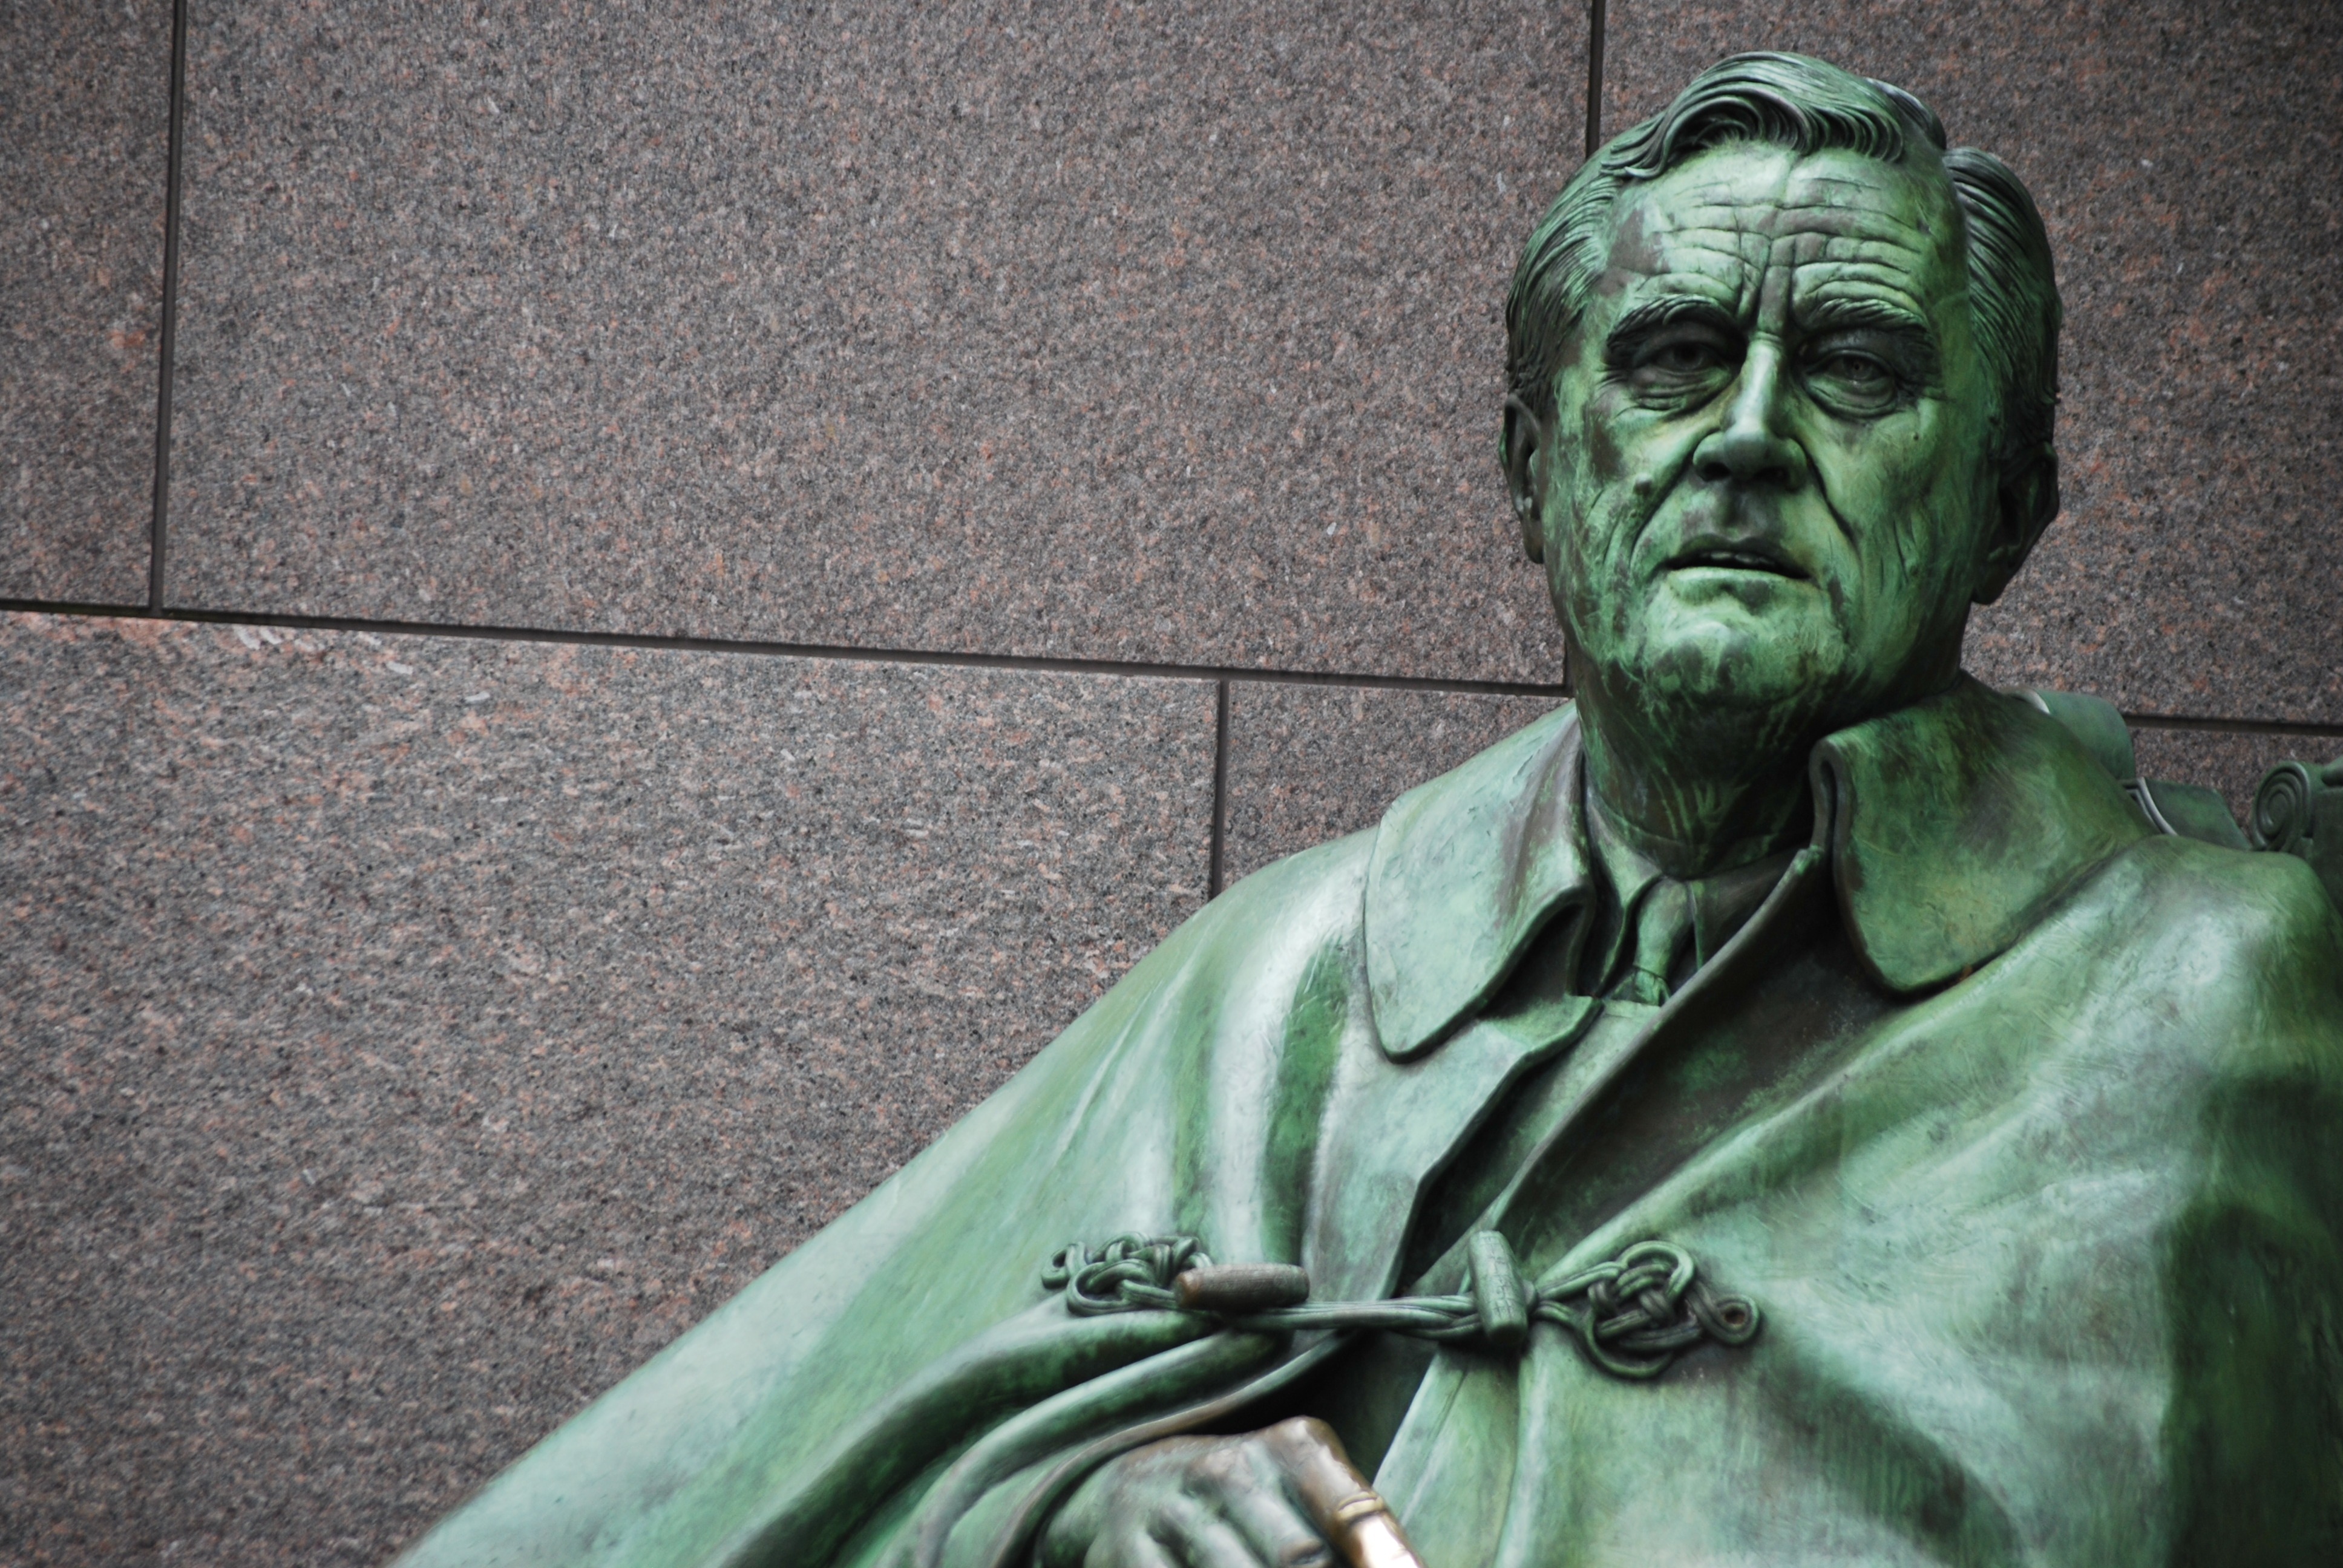
monument, statue, green, usa, america, landmark, freedom, president, sculpture, capital, memorial, art, politics, bronze, government, historical, roosevelt, fdr, patriotic, democrat